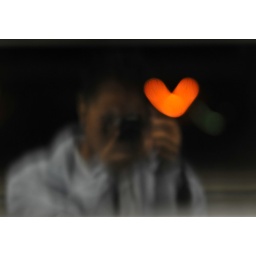
I took shoot to window of the train,when train was in motion.